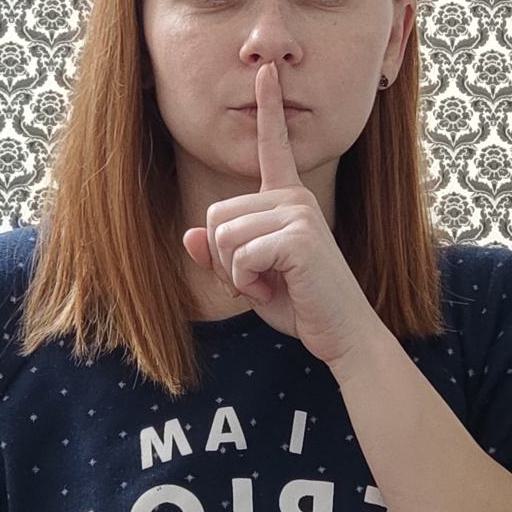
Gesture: mute